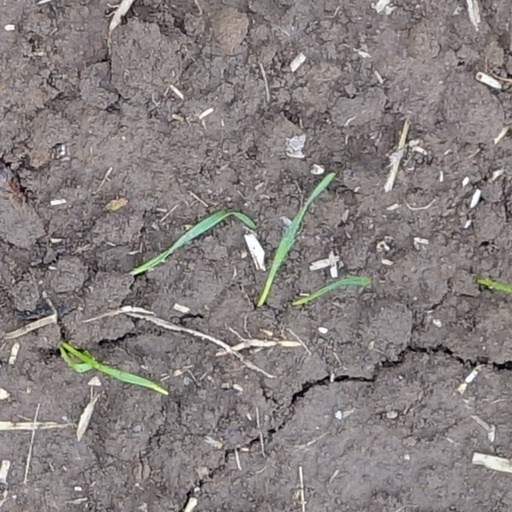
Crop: wheat